Bala Lake Railway

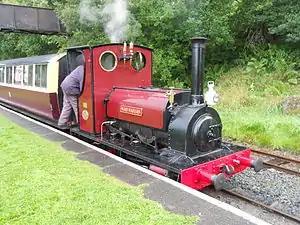
"Maid Marian" waiting with a train at Bala station in the rain.

Most of the locos were built by the Hunslet Engine Company for the Dinorwic and Penrhyn Quarries. The numerous Hunslet slate quarry steam locomotives have led the railway to market itself as the home of the Hunslet.